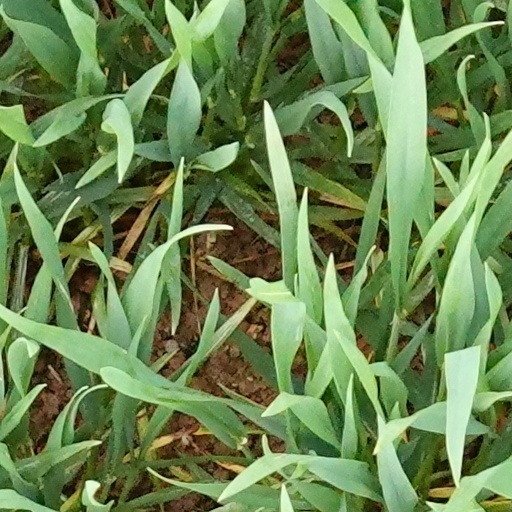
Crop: wheat